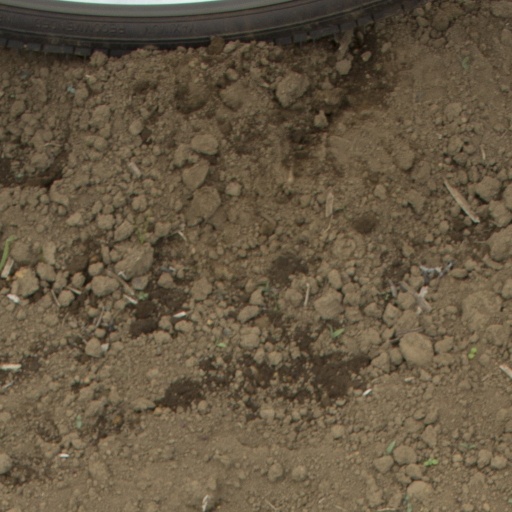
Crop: Jerusalem artichoke